Fred Perry (clothing label)

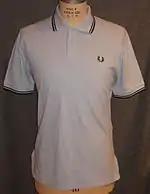
The classic Fred Perry design

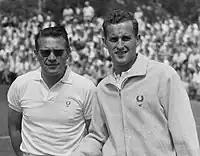
Jaroslav Drobný and Neale Fraser

In the late 1940s, with his illustrious playing career entering its twilight, Perry was approached by, and then collaborated with Tibby Wegner, an Austrian footballer, to create the first sweatband. The sweatbands were produced in Leicester, and branded as "Fred Perry Sportswear". The sweatbands enjoyed considerable success, helped by Wegner and Perry's strategy of giving them for free to top players and persuading them to wear them at tournaments. Inspired by this success, Wegner and Perry, following on from the creation of a sporting clothes brand by French tennis player René Lacoste, decided to found their own sporting clothes brand, called simply "Fred Perry". The brand was officially founded in 1952.